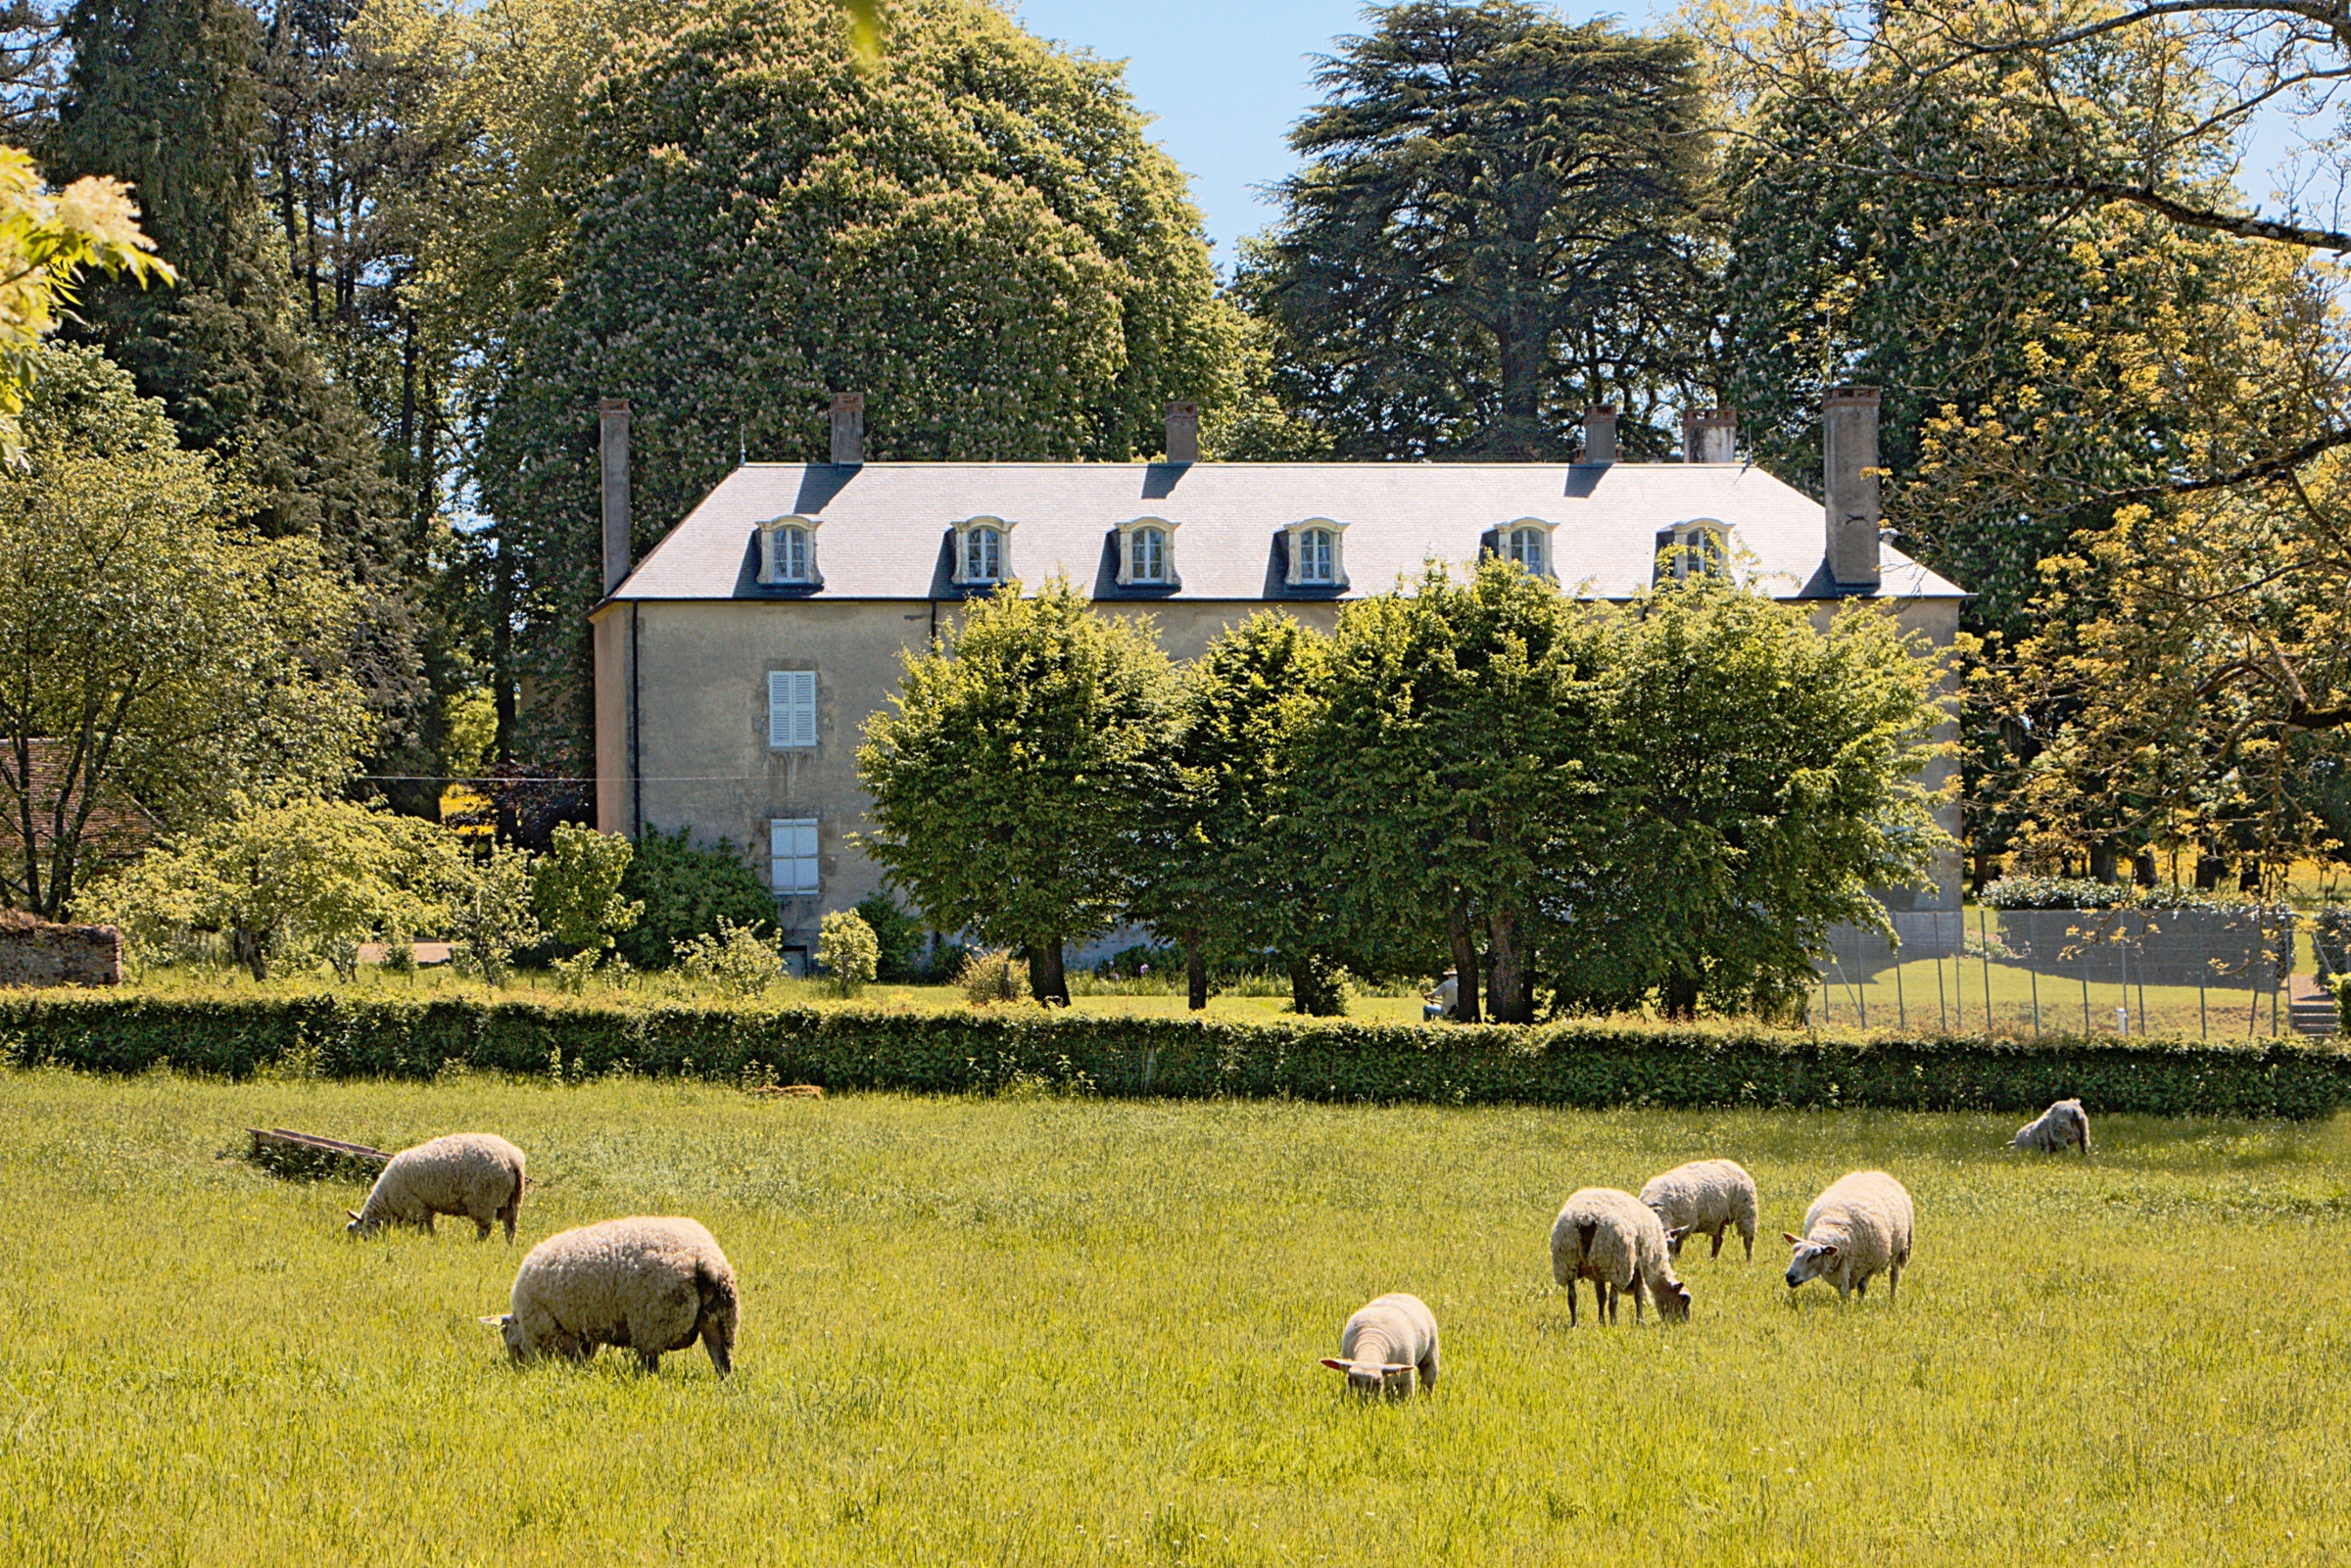
grass, field, farm, lawn, meadow, house, flower, herd, pasture, grazing, sheep, agriculture, garden, housing, sheeps, pre, rural area, green area